Penrose's Almshouses

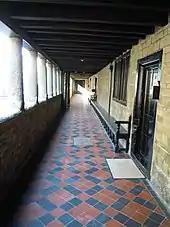
Inside the colonnade

Founded in 1627, the almshouses have an ambitious symmetrical front with projecting centre and corners. The receding parts have one-storeyed colonnades of roughly hewn circular granite pillars, the front of which are in line with the projecting parts. The latter are gabled. The doorway is four-centred, the side parts with large four-light "posthumously Perpendicular" windows. There is a spacious courtyard behind with four ranges of almshouses arranged facing onto a large courtyard, with a passageway through from the street and another at the rear, leading to allotments.